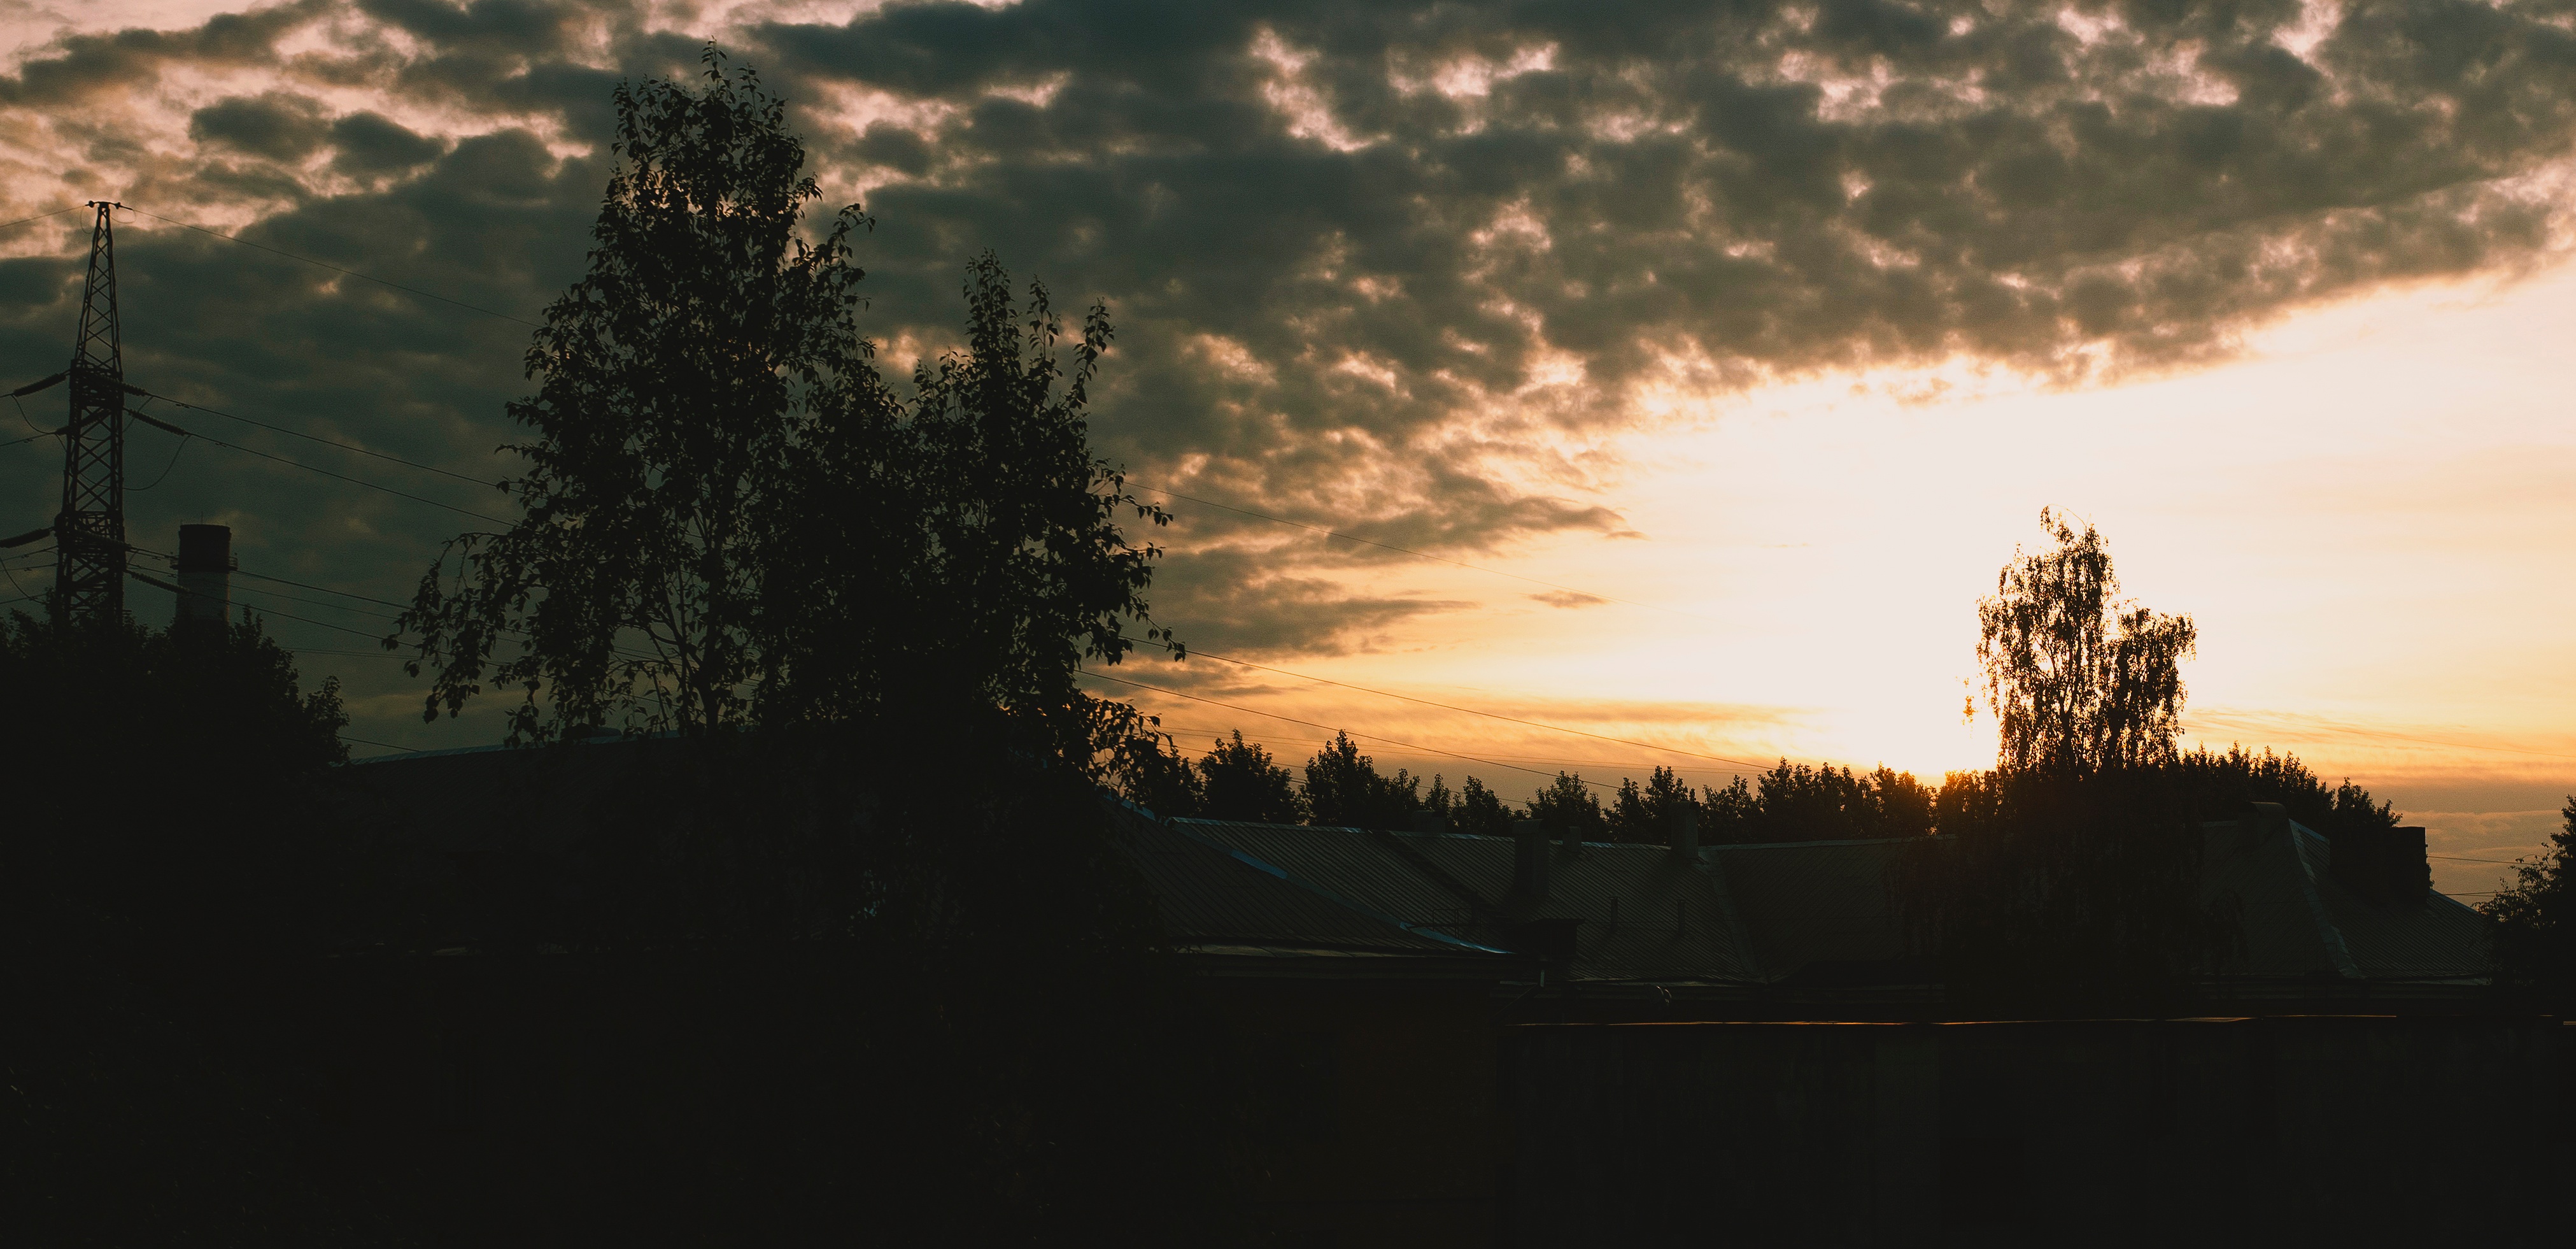
tree, nature, horizon, light, cloud, sky, sun, sunrise, sunset, sunlight, morning, dawn, atmosphere, dusk, evening, darkness, atmospheric phenomenon